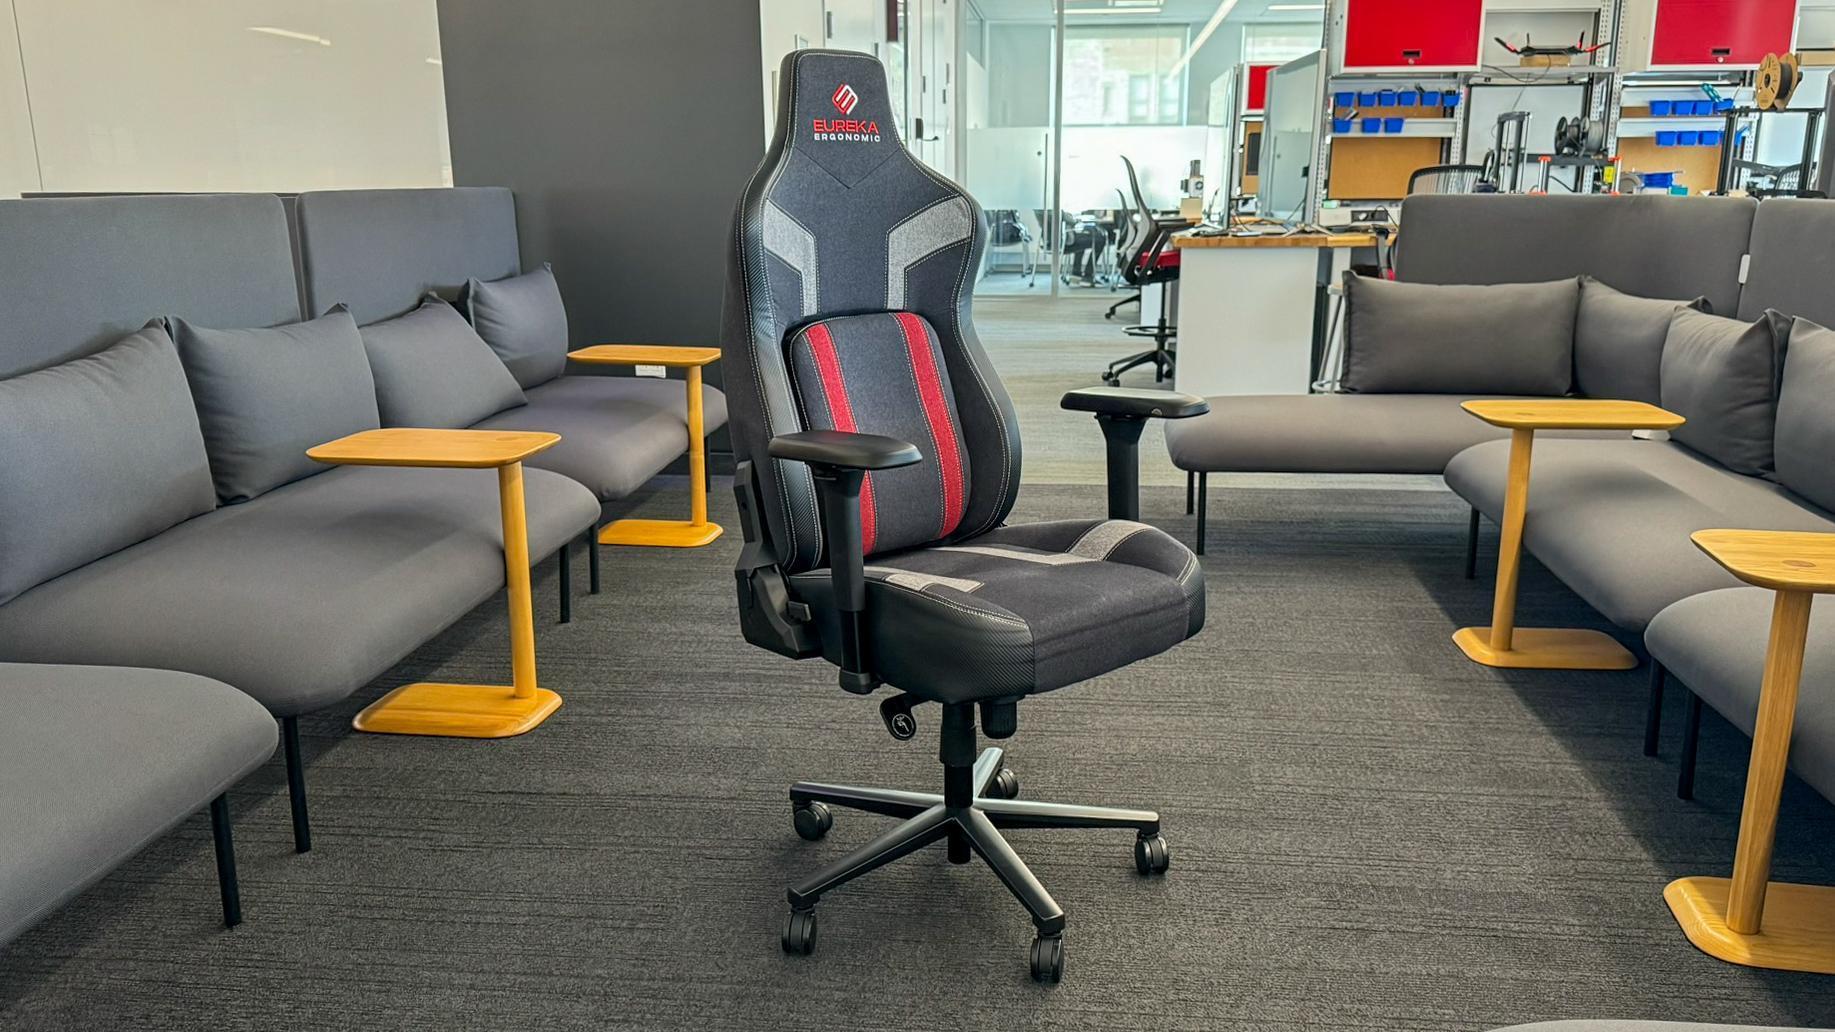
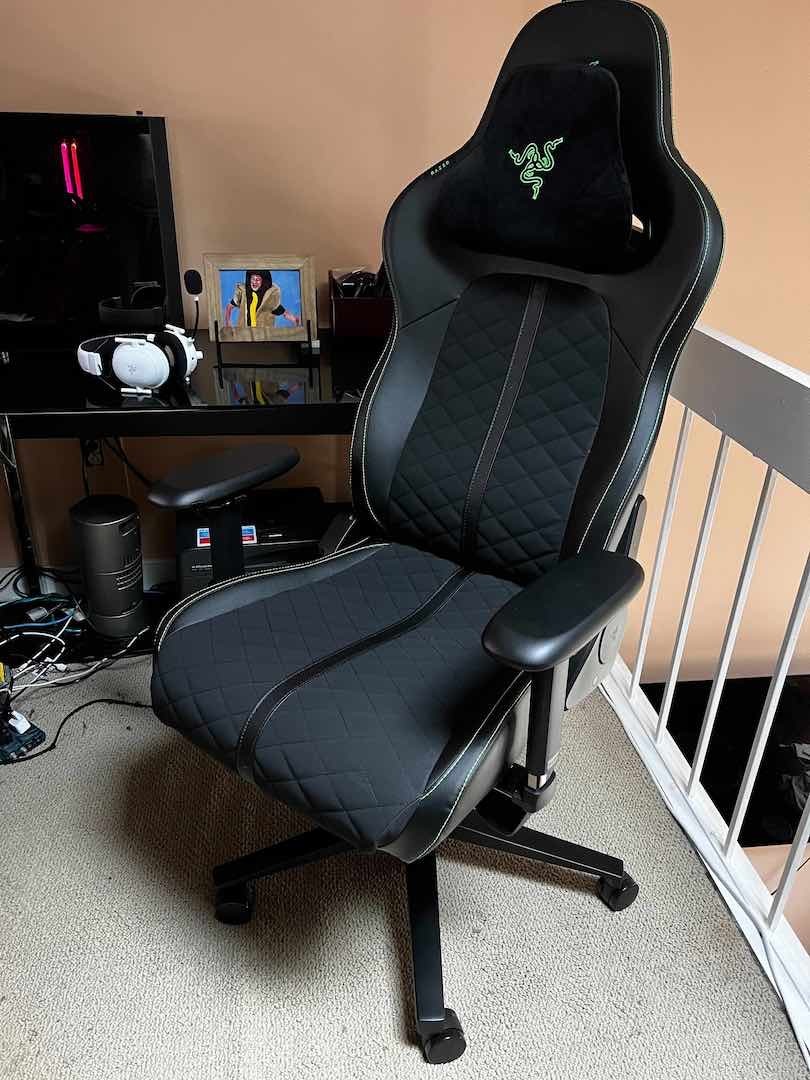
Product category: items_chair
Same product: no